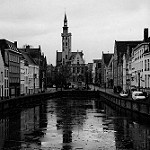
Scene: Outdoor